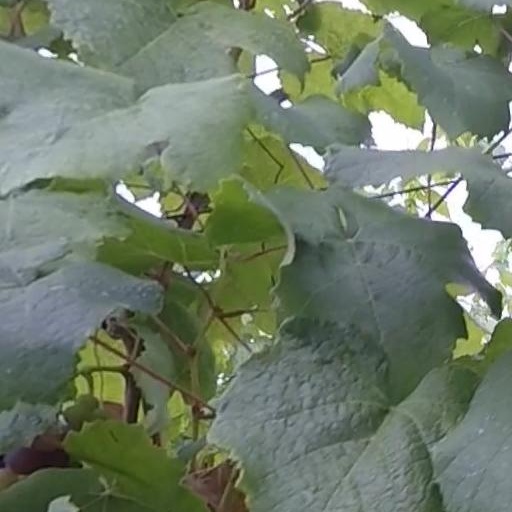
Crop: grape